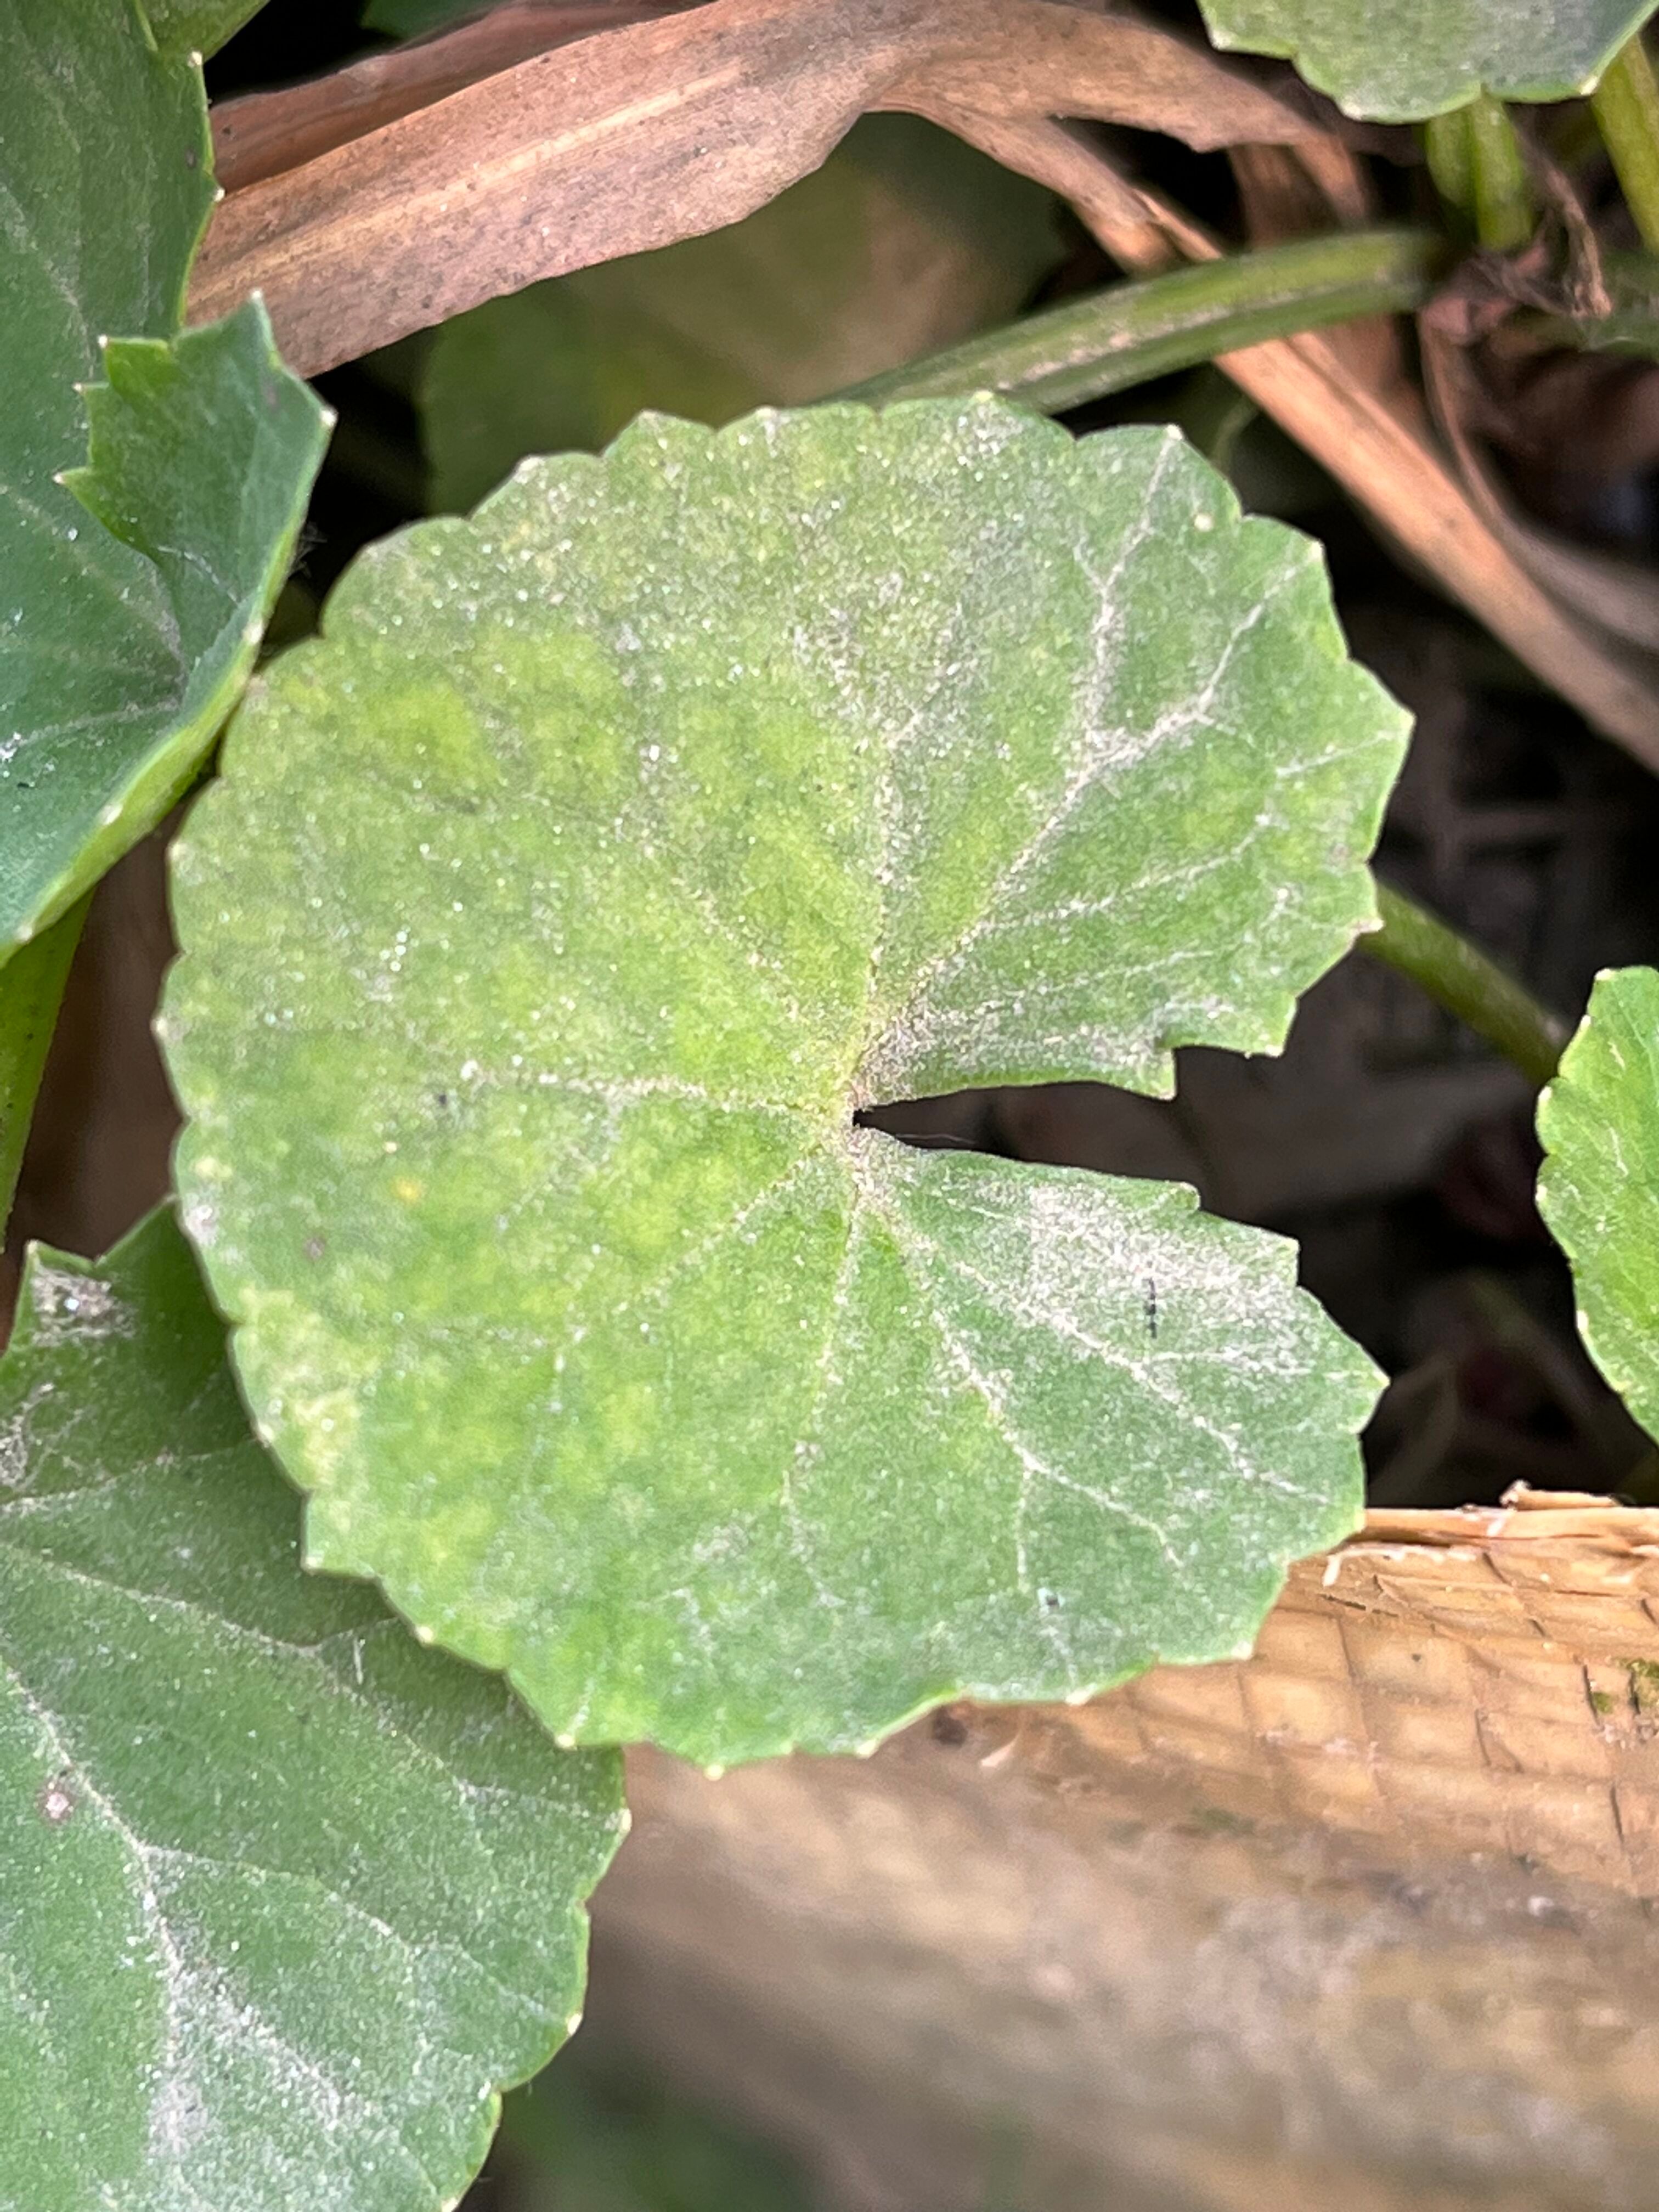
Plant species: centella-asiatica